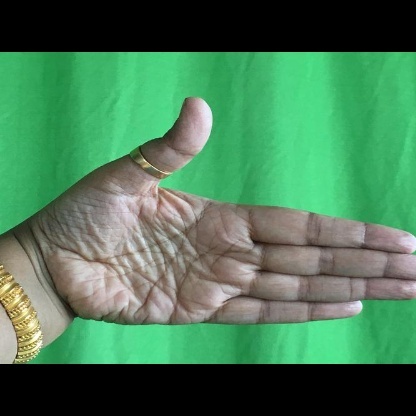
Mudra: Ardhachandran